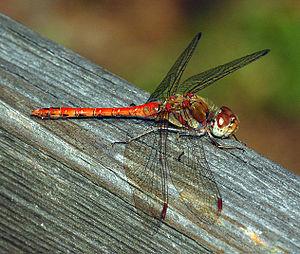
Le sympétrum strié est une espèce d'odonates anisoptères de la famille des libellulidés.
La liste ci-dessous recense les 58 espèces de libellules observées en Bretagne. Le territoire considéré correspond aux départements de la Bretagne historique, soit les Côtes-d'Armor, le Finistère, l’Ille-et-Vilaine, la Loire-Atlantique et le Morbihan.